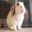
Label: rabbit